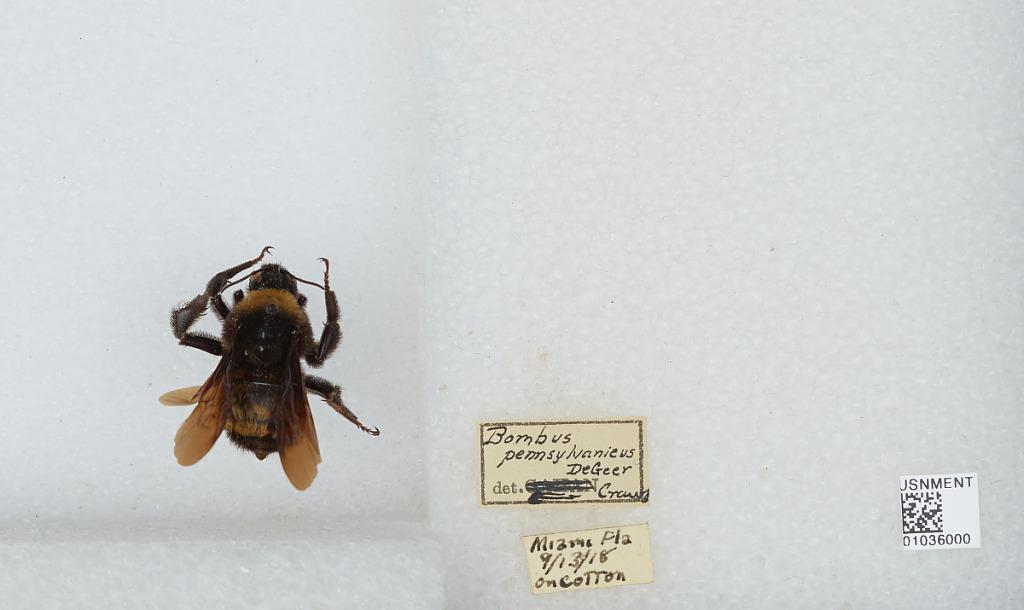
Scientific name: Bombus (Fervidobombus) pensylvanicus pensylvanicus (De Geer)
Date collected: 1918-9-13
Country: United States
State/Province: Florida
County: Miami-Dade
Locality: Miami
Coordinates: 25.7753, -80.2089
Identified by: Crawford